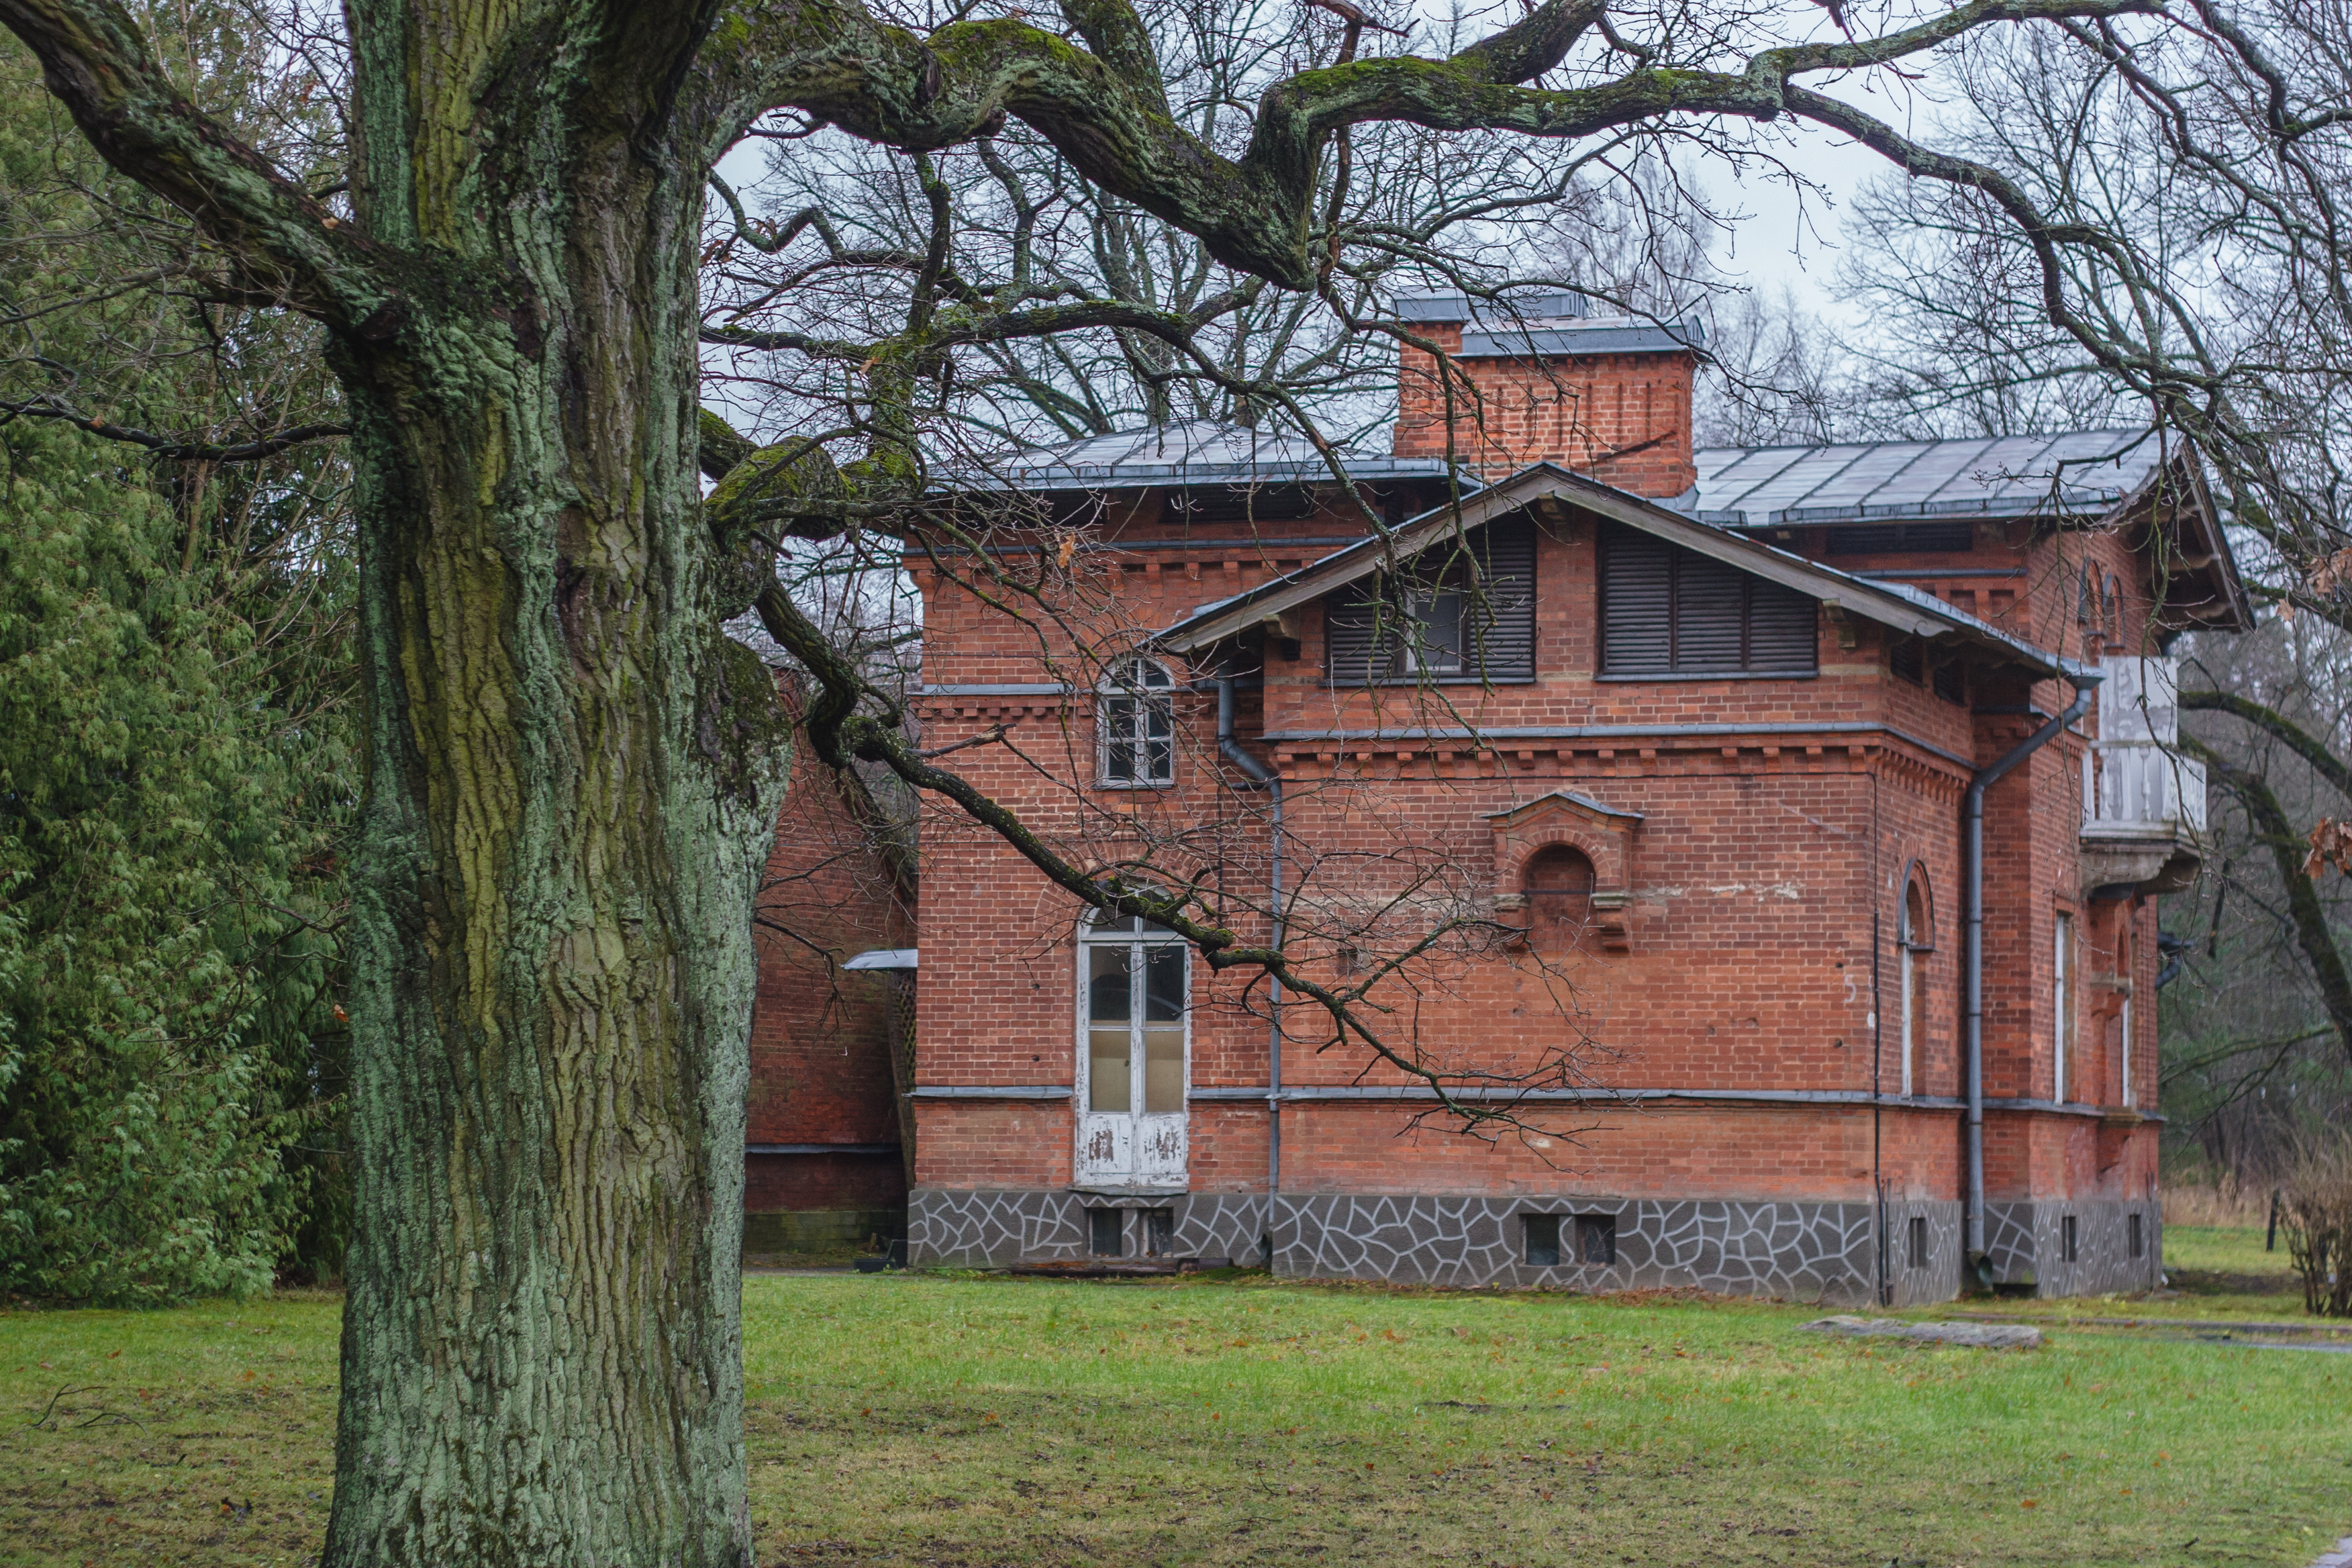
image, house, property, tree, home, building, rural area, estate, architecture, grass, farmhouse, plant, historic house, branch, roof, facade, manor house